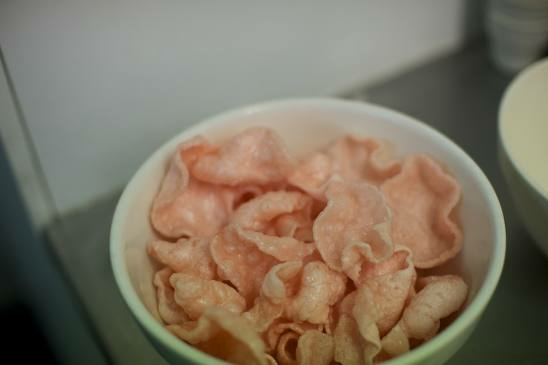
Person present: No